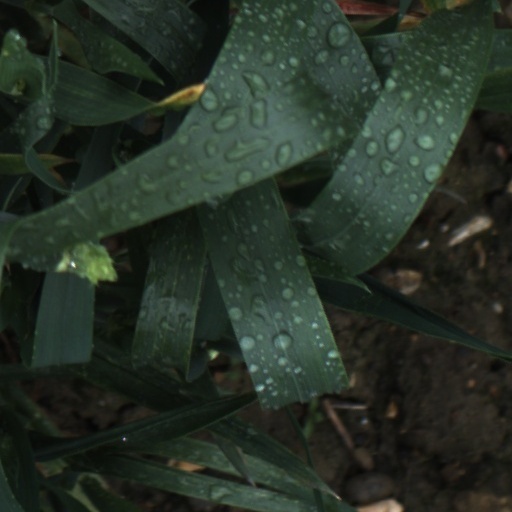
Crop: wheat